Phage-assisted continuous evolution

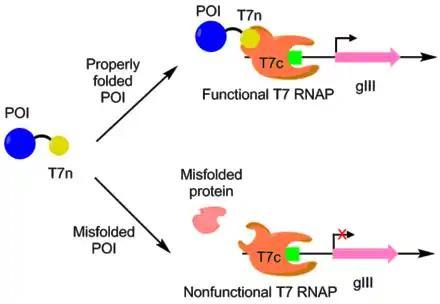
A scheme for the engineering of higher soluble expression. POI = protein of interest. When the POI is properly folded, the T7n portion is exposed, allowing for the binding to the T7c portion to form a fully functional T7 RNAP. This T7 RNAP can then transcribe gIII. If the POI is misfolded, then the T7 RNAP doesn't form, leading to no gIII transcription.

PACE was also used to create a more catalytically active deoxyadenosine deaminase. Deoxyadenosine deaminase is used in base editors to perform the single nucleotide edit A-->T. This was done by placing adenosine-containing stop codons in the gene for T7 polymerase. If the base editor is able to correct the error, functional T7 polymerase is produced, allowing production of pIII. Using this system, they evolved a deoxyadenosine deaminase with 590 fold activity compared to wild type.